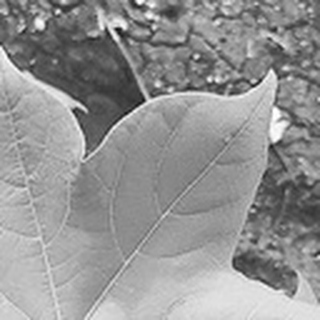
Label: healthy_cotton